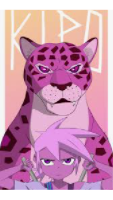
Portrait style: Cartoon Portrait